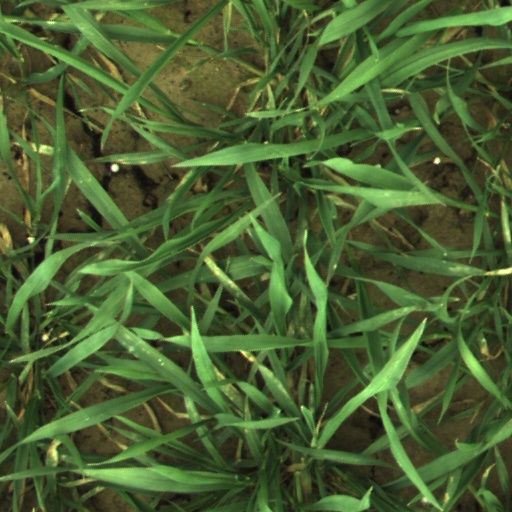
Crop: wheat